Beep: A Documentary History of Game Sound

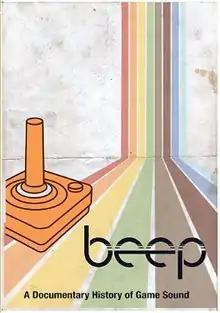

Beep: A Documentary History of Game Sound is a 2016 Canadian documentary film written and directed by Karen Collins, who, according to Dana Plank on the Journal of the Society for American Music, has published "some of the most influential texts on the history of game audio." The documentary examines the history of game sound design from penny arcades, pinball and video games up to 2015. The documentary was founded through Kickstarter, and features interviews with people involved in game sound design, such as: Marty O'Donnell, Nathan McCree, George Sanger, Nobuo Uematsu, Yoko Shimomura and Winifred Phillips among others.